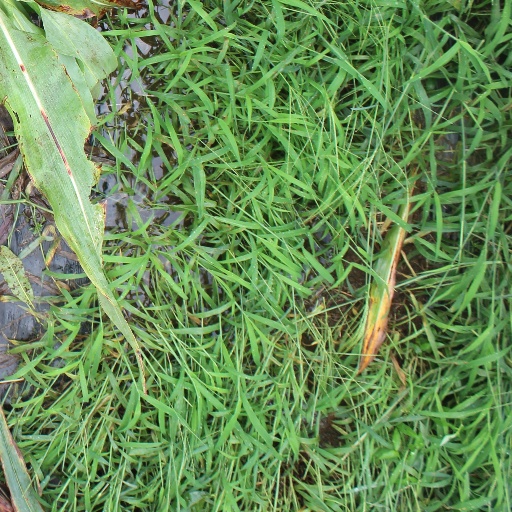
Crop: sorghum